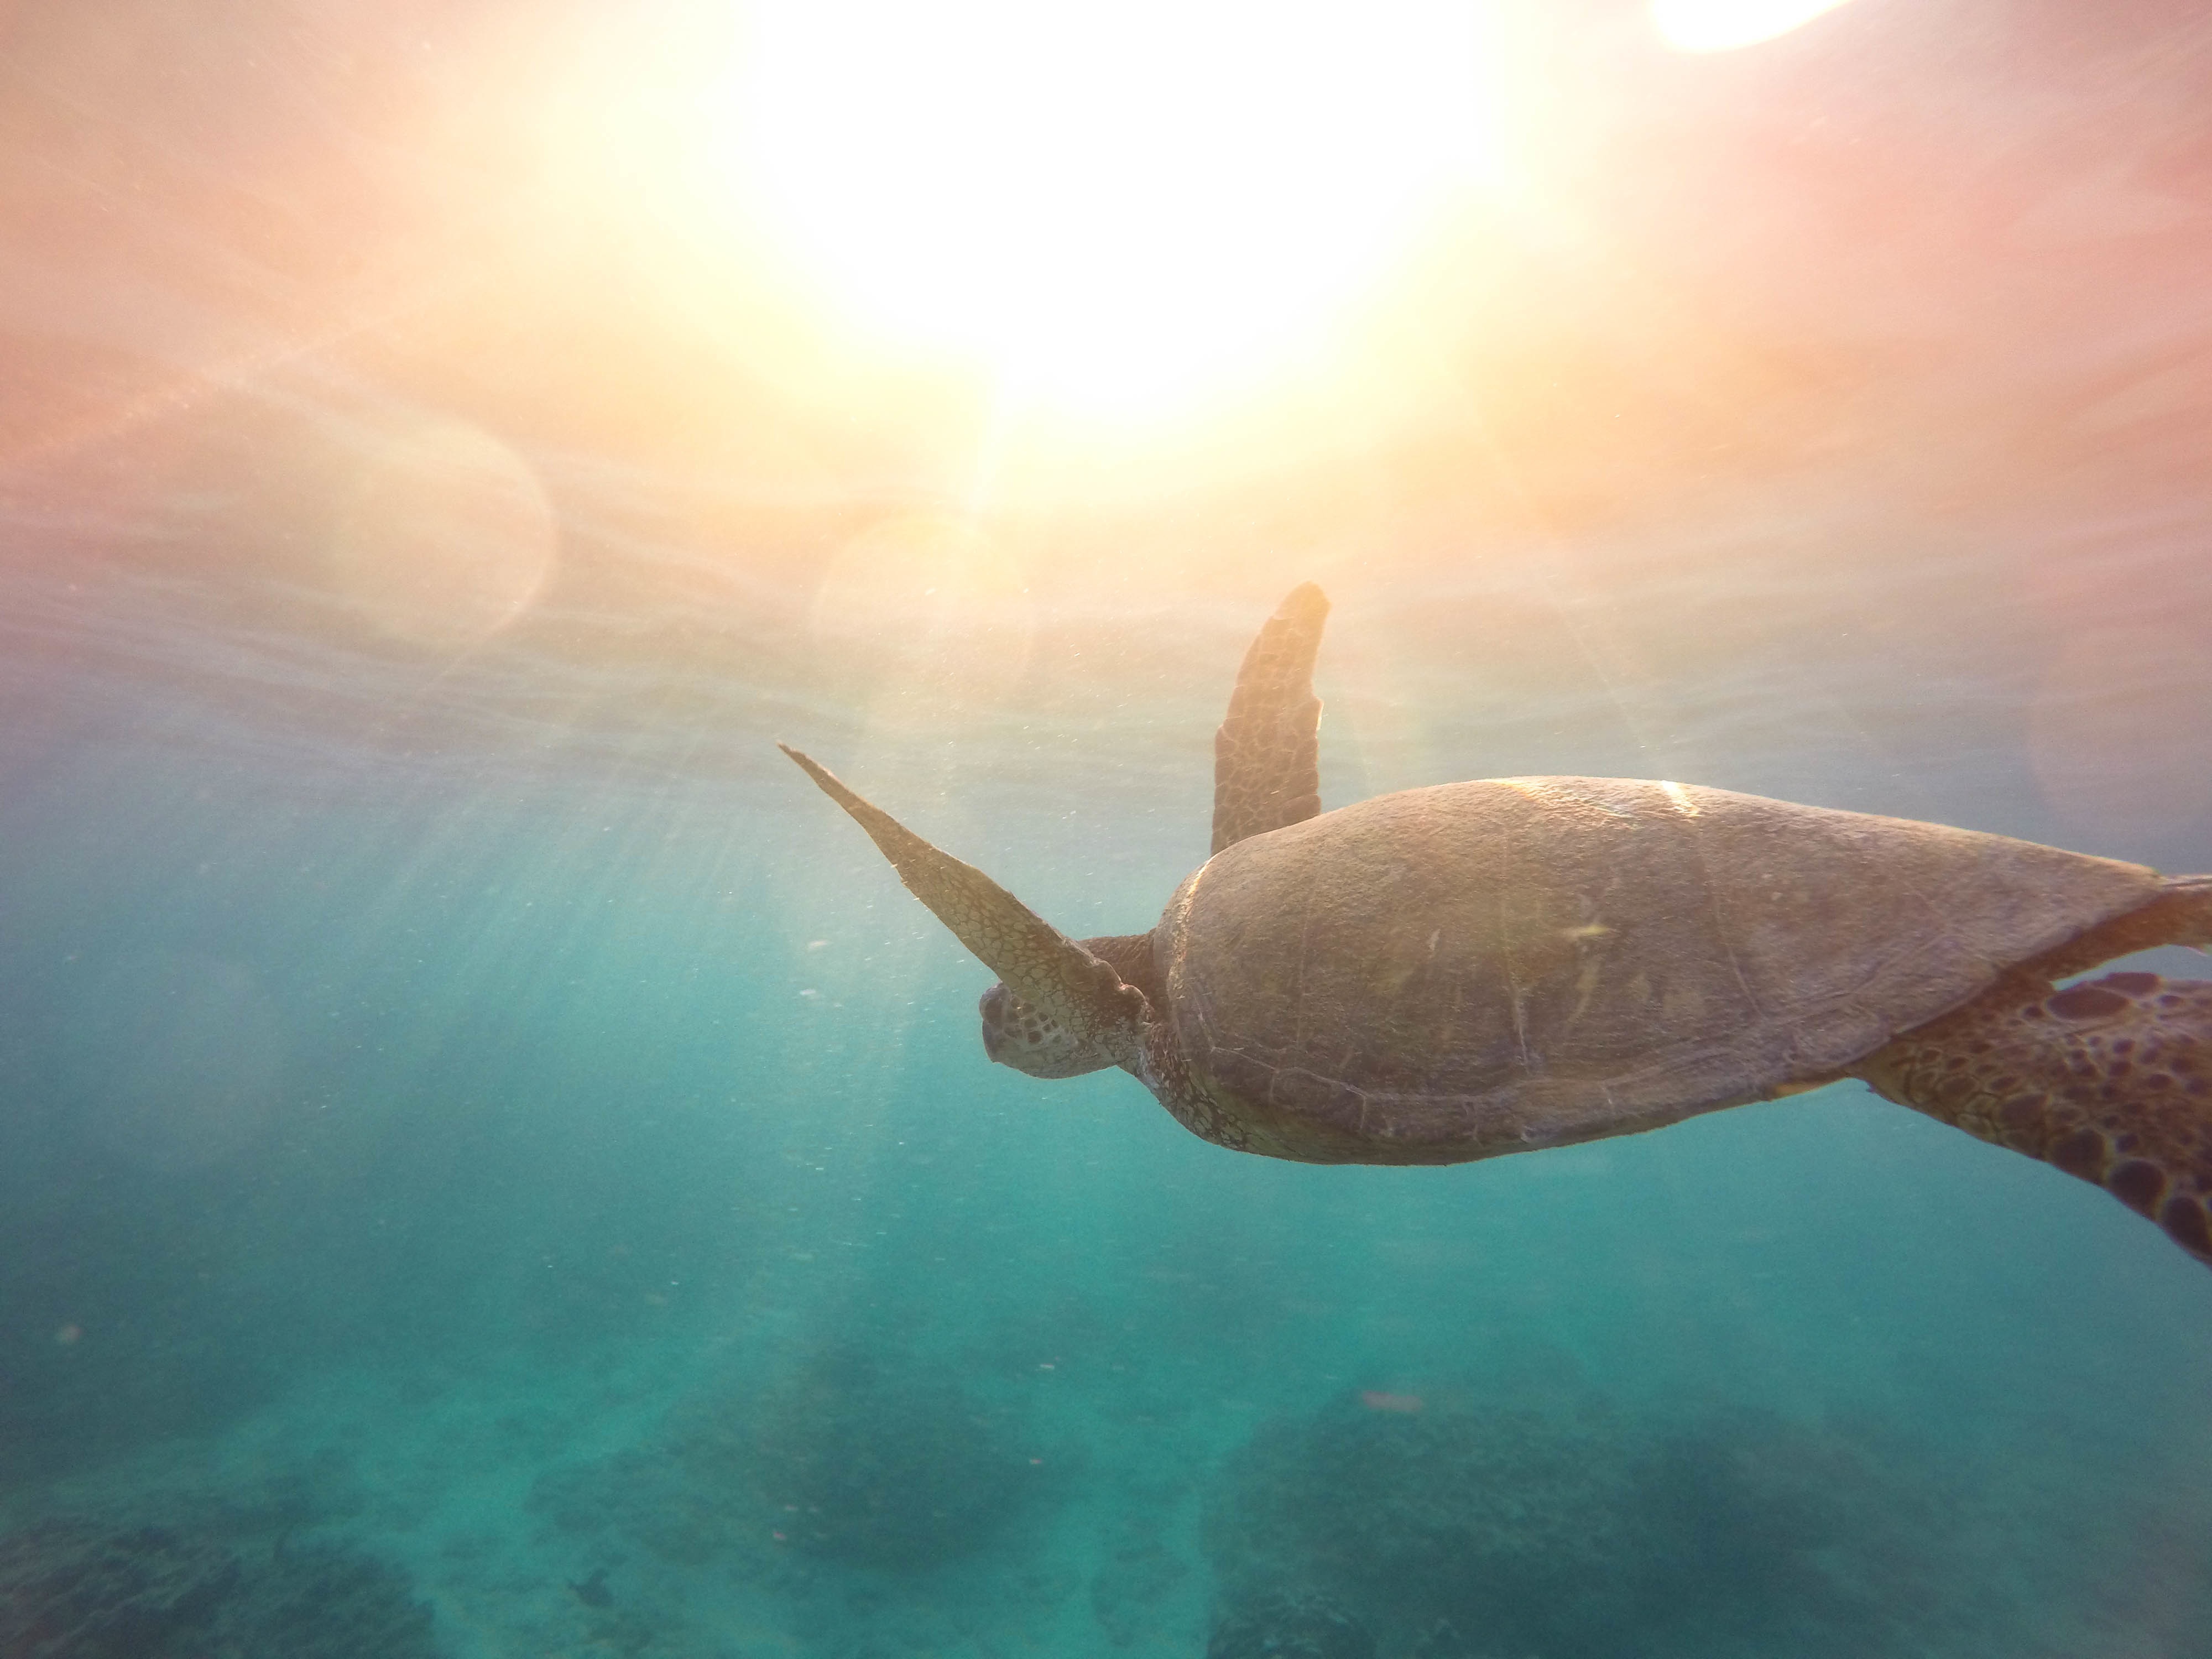
sea, water, ocean, sunlight, underwater, swim, biology, turtle, sea turtle, reptile, swimming, marine biology